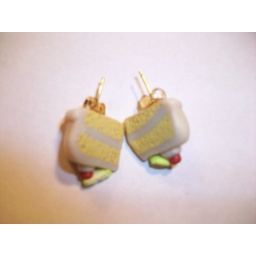
white frosted yellow cakemade by me with polymer clay